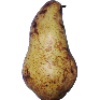
Label: pear_abate